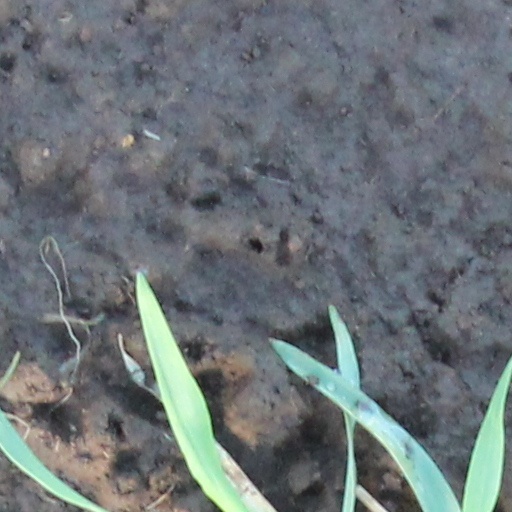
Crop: wheat